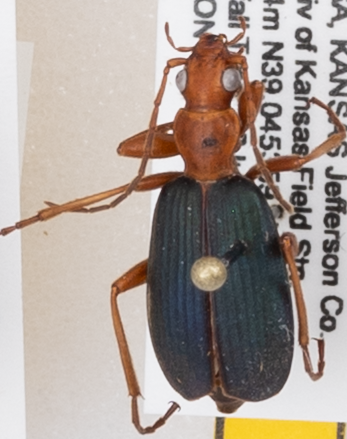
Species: Brachinus alternans
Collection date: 2019-07-23
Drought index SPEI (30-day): -0.628
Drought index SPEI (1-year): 1.45
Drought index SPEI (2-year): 0.71